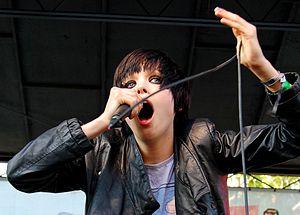
Alice Glass est une chanteuse canadienne, anciennement chanteuse et parolière des Crystal Castles. Elle a commencé sa carrière en solitaire en 2015.